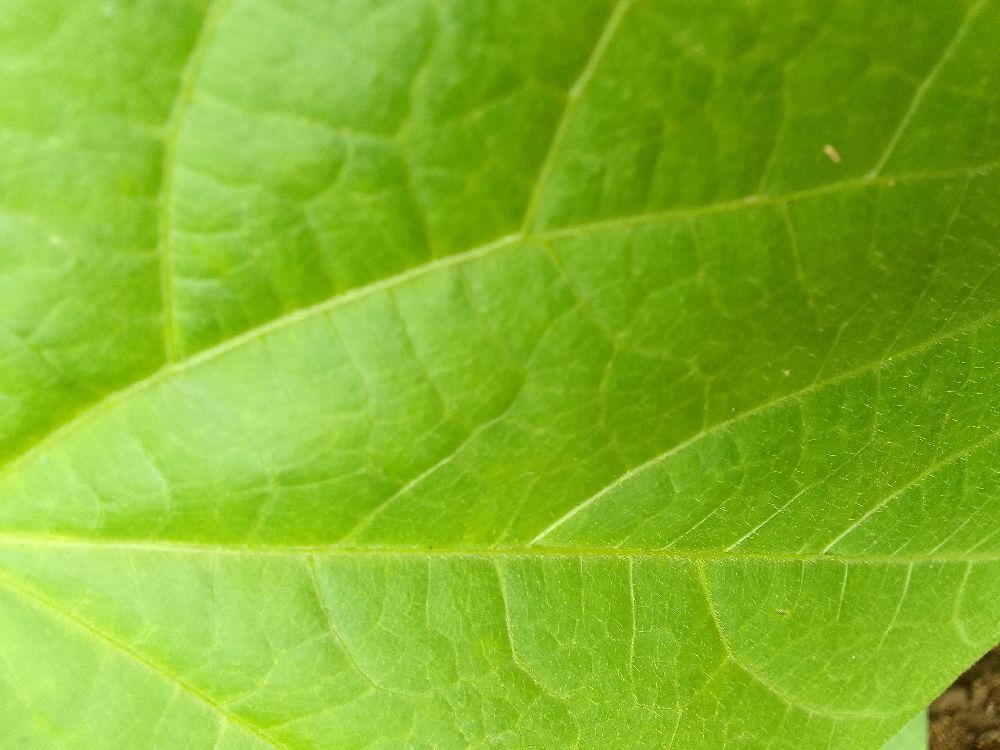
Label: healthy